GeForce 6 series

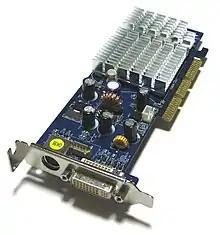
GeForce 6200 in a low-profile AGP form factor

With just 4 pixel pipelines, the 6200 series forms Nvidia's value/budget (low-end or entry level) product. The 6200 omits memory compression and SLI support, but otherwise offers similar rendering features as the 6600s. The later 6200 boards were based on the NV44 core(s), which is the final production silicon for the 6200 series. The 6200 is the only card in the series to feature keying for 3.3V AGP slots (barring some rare exceptions of higher-end cards from vendors like PNY).